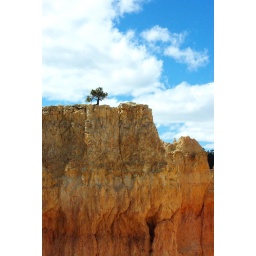
tiny tree in the rocks